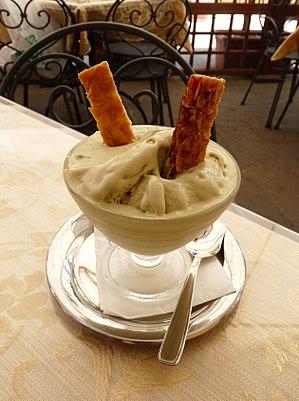
Glace à la pistache à Lipari (îles Eoliennes, Sicile)